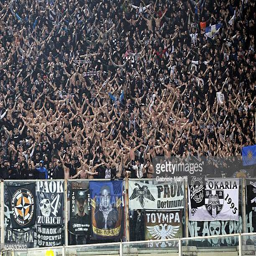
fans during the group k match